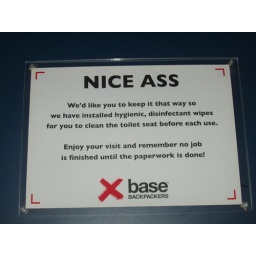
A sign in the bathroom at base Backpackers.